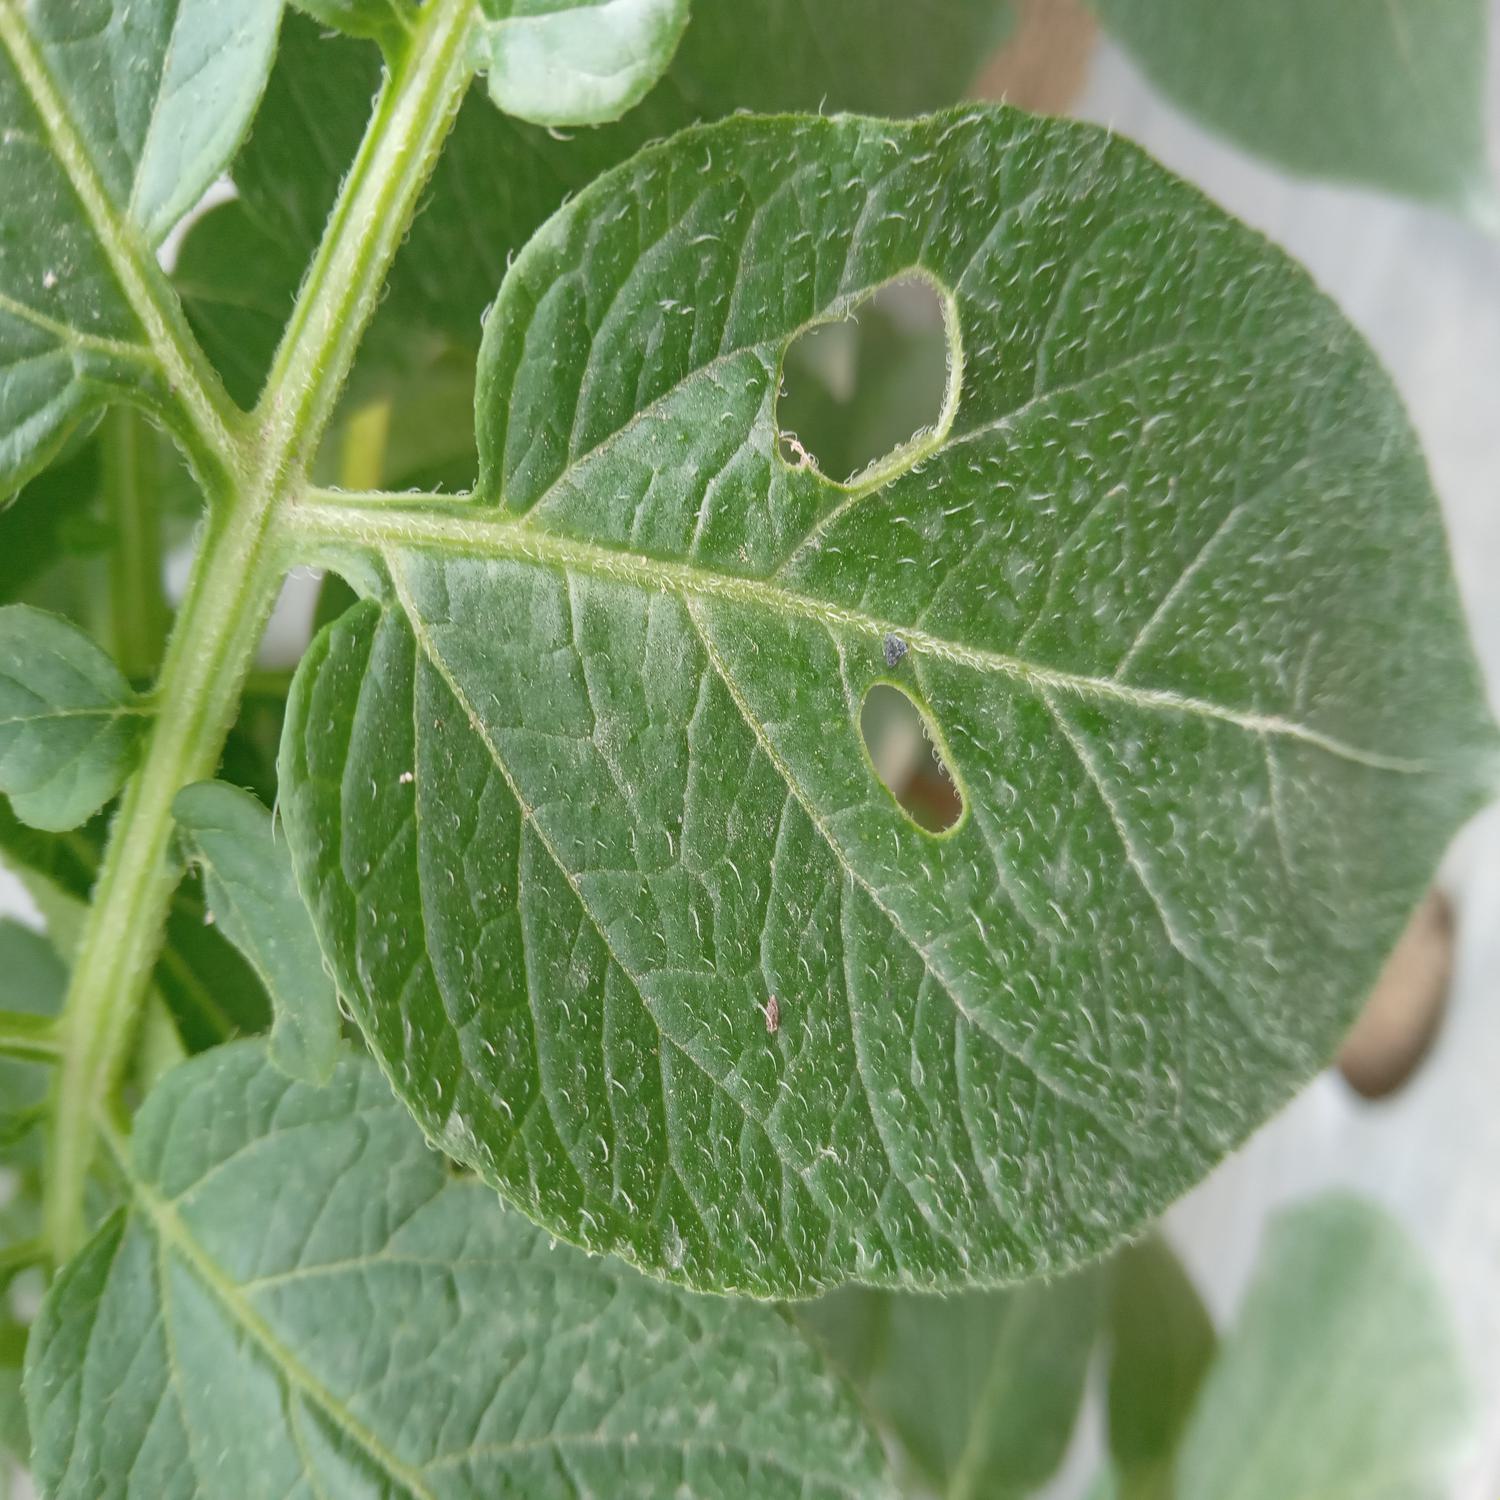
Label: Pest